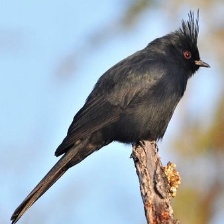
Species: PHAINOPEPLA
Scientific name: PHAINOPEPLA NITENS